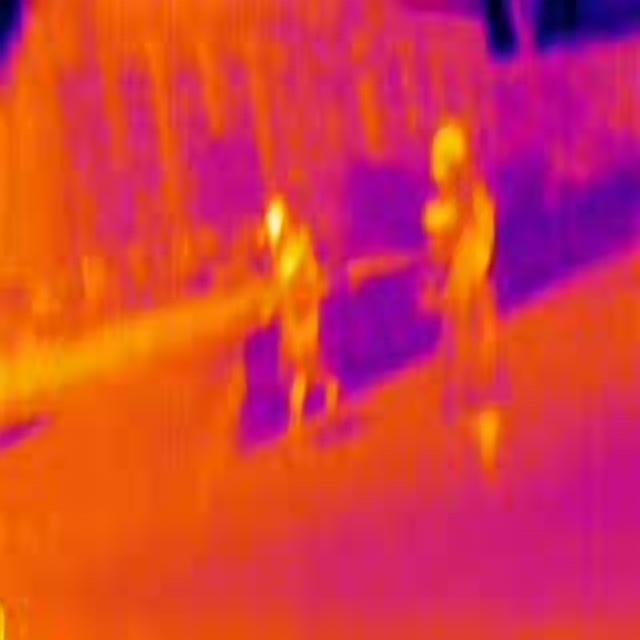
Detected objects:
label: person
label: person